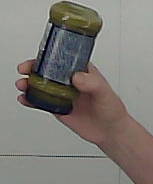
Product: barilla_pesto